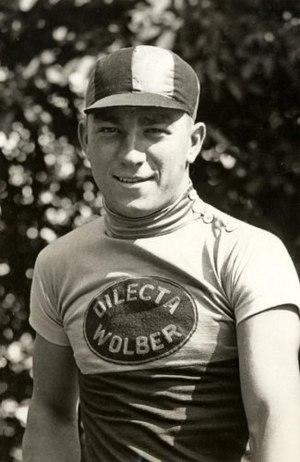
Jean Maréchal, né le 27 février 1910 à Orléans et mort le 23 décembre 1993 à Montigny-le-Bretonneux, est un coureur cycliste français.
Jean Robic, né le 10 juin 1921 à Condé-lès-Vouziers dans les Ardennes et mort dans un accident de la route, le 6 octobre 1980 à Claye-Souilly en Seine-et-Marne, est un coureur cycliste français.